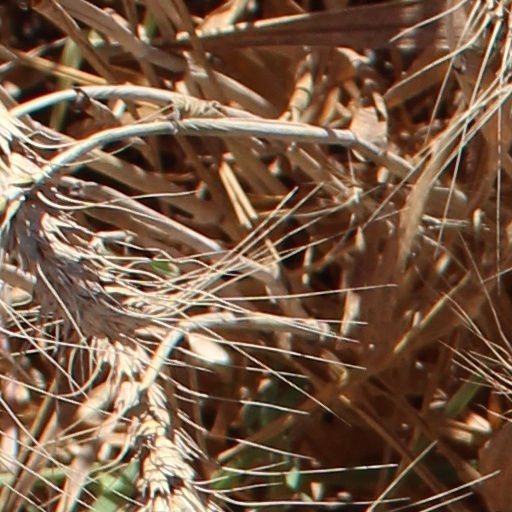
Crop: wheat